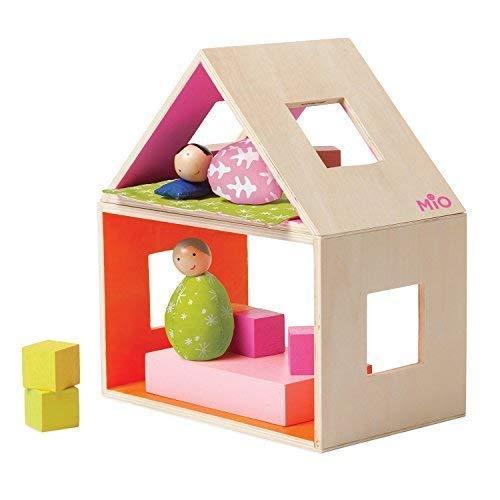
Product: Manhattan Toy MIO Sleeping Place + 2 Bean Bag People Peg Dolls Imaginative Montessori Style STEM Learning Modular Wooden Building Playset for Boys and Girls 3 Years + Up
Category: Toys & Games | Building Toys | Building Sets
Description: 14 piece wooden building set will inspire hours and hours of imaginative play.
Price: $19.99
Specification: ProductDimensions:9x10x6inches|ItemWeight:2pounds|ShippingWeight:2.2pounds(Viewshippingratesandpolicies)|DomesticShipping:ItemcanbeshippedwithinU.S.|InternationalShipping:Thisitemisnoteligibleforinternationalshipping.LearnMore|ASIN:B01B135EW8|Itemmodelnumber:213790|Manufacturerrecommendedage:36months-6years